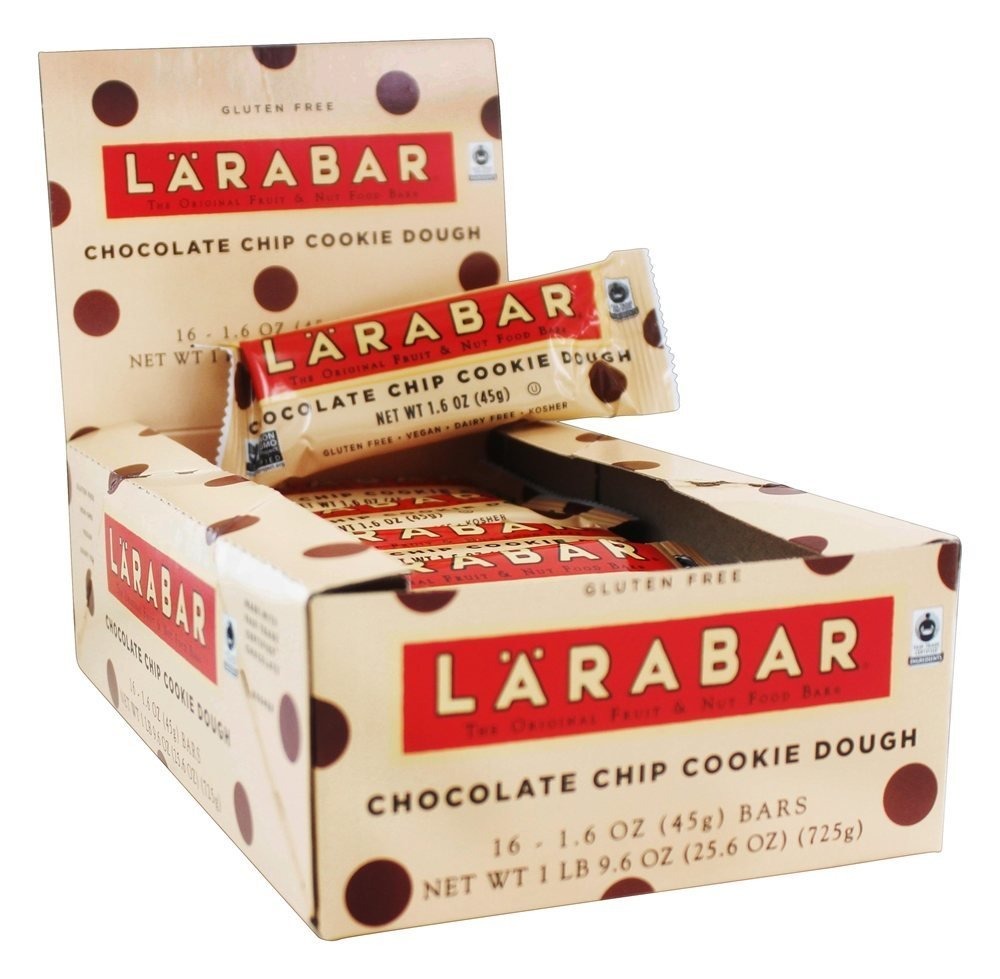
Item Name: Larabar Gluten Free Bar, Chocolate Chip Cookie Dough, 1.6 oz Bar, Whole Food Gluten Free Bars, Dairy Free Snacks, 16 Count
Bullet Point 1: Raise A Bar to Real: With 100% real ingredients, you can Raise A Bar to what you love! Larabar makes simple snacks you can feel good about eating with many gluten free, dairy free and vegan options to choose from
Bullet Point 2: 100% Real Ingredients: Larabar Chocolate Chip Cookie Dough is made from just 6 simple ingredients: cashews, dates, chocolate chips, apples, sea salt and vanilla extract
Bullet Point 3: Clean Eating Made Simple: Kosher, Dairy Free, Vegan, Non-GMO, Soy Free, Gluten Free
Bullet Point 4: Real Life Calls for Real Food: Real life calls for real ingredients to help you conquer your day, conveniently wrapped and perfect for packing on the go
Bullet Point 5: Contains: 1 box with 16 bars
Value: 25.6
Unit: Ounce

Price: 17.47